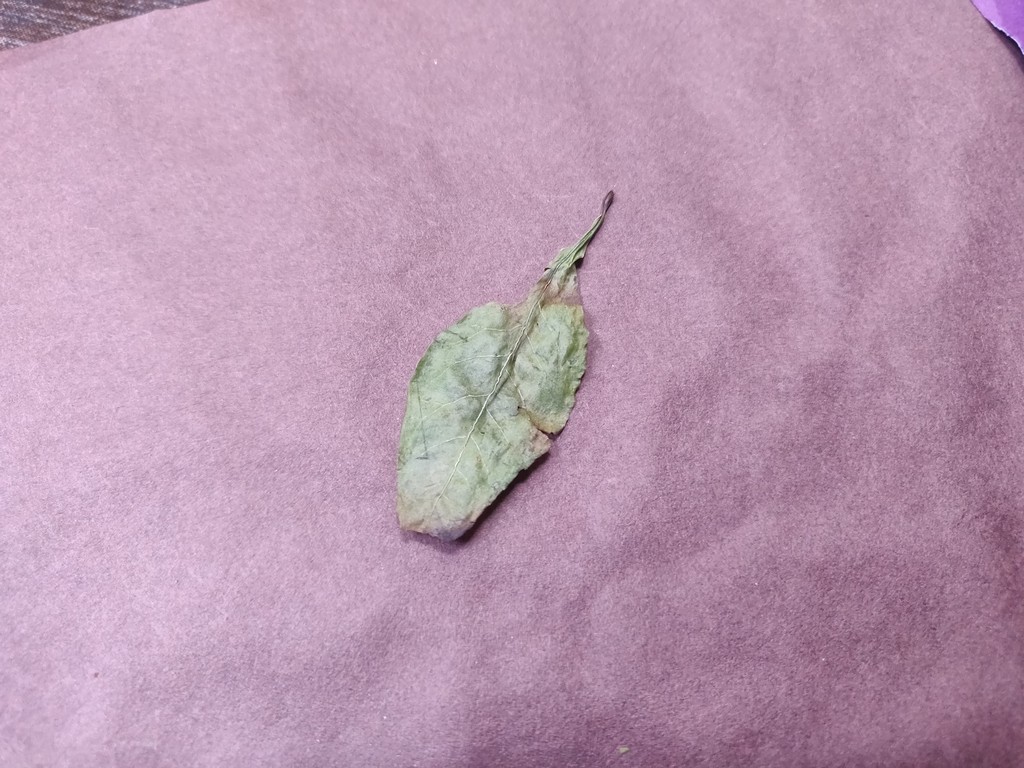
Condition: Dried
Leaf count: single
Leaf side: unknown